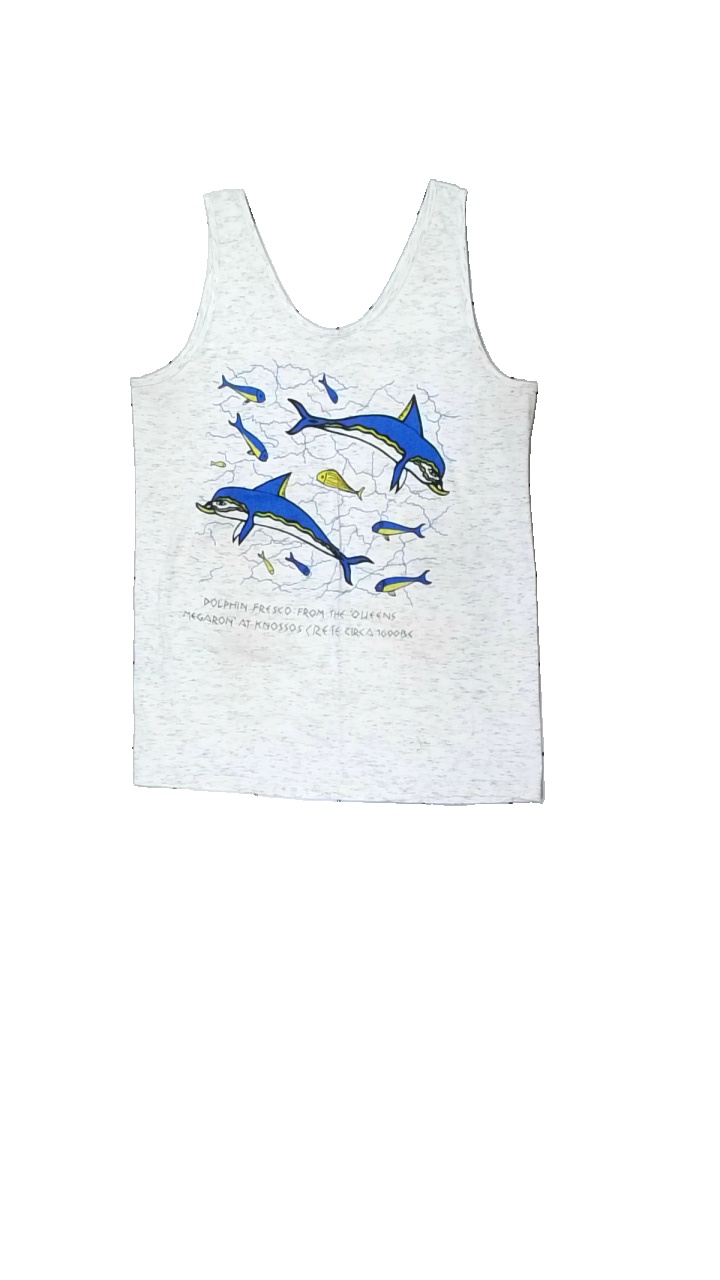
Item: Tank Top (Ladies)
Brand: Jh
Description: grått linne med delfiner och text på, fläckar i armhålorna
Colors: Grey, Blue, Multicolor, Yellow
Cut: Regular
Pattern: Animal print
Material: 100% cotton
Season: All
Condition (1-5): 3
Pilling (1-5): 5
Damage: fläck armhåla
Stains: Major
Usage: Export
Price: <50